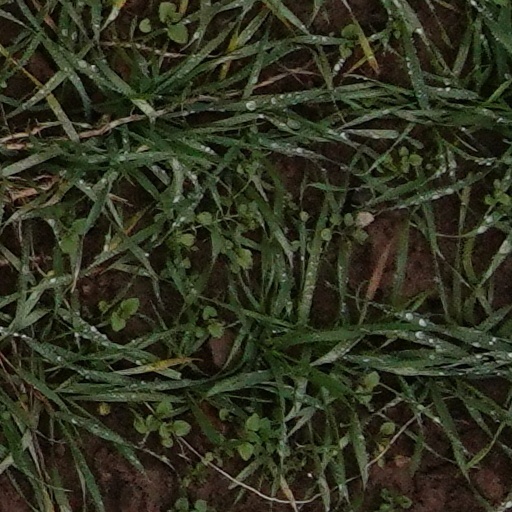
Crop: wheat